Walter English

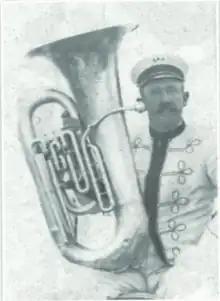
Walter English, date unknown

Walter Paul "Woody" English (March 20, 1867 – June 4, 1916) was an American composer, conductor, and tubist.